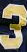
Number: 3